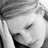
Emotion: sad